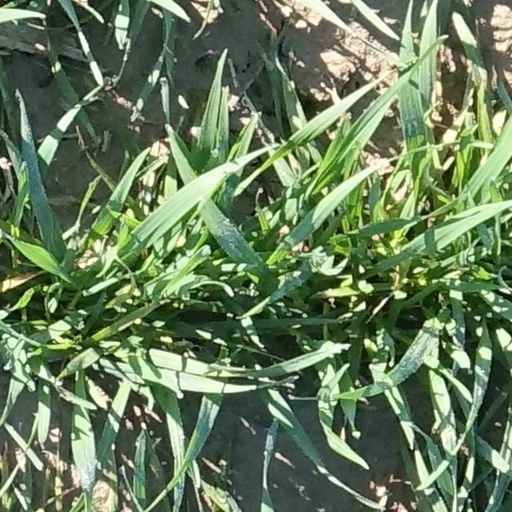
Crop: wheat